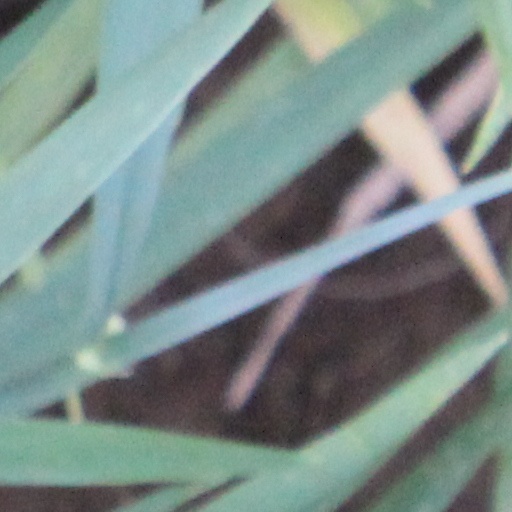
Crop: wheat